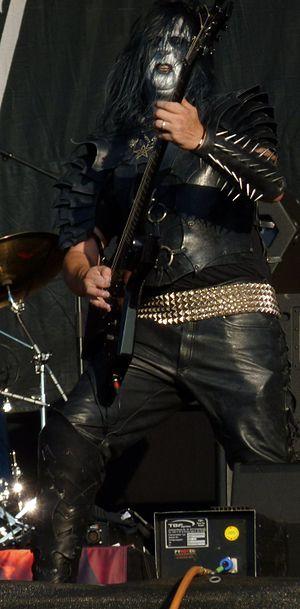
B.C. Rich est une marque de guitares acoustiques et électriques américaine fondée en 1969 par Bernardo Chavez Rico. Elle est principalement connue pour ses instruments aux formes pointues et exagérées. La marque a trouvé son premier public dans les années 1970 parmi les musiciens hard et jazz rock avant d’accroître sa notoriété dans les années 1980 avec l’essor du heavy metal. Actuellement B.C. Rich appartient à Hanser Music Group, une société de distribution basée à Hebron au Kentucky. Les instruments sont produits aux États-Unis et dans différents pays d’Asie.